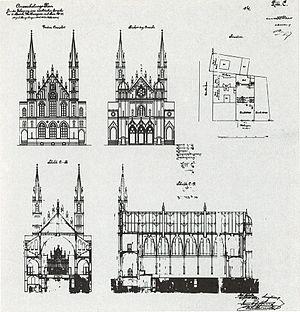
Max Fleischer, né en 1841 à Prossnitz en margraviat de Moravie, à l'époque partie de l'empire austro-hongrois, et décédé en 1905 à Vienne, est un architecte autrichien d'origine juive, qui s'est spécialisé dans la construction de synagogues.